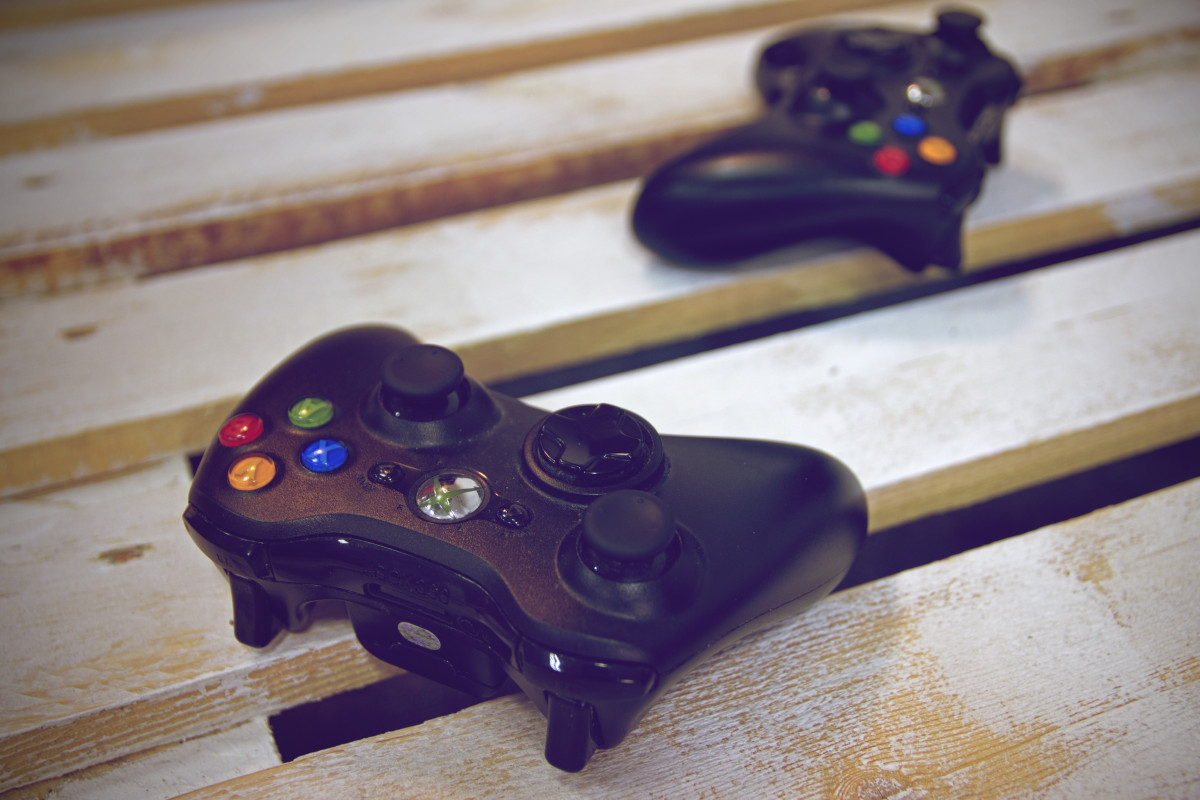
Tags: gadget